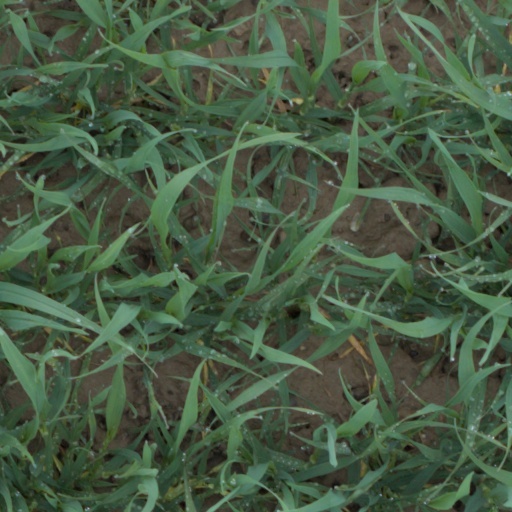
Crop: wheat